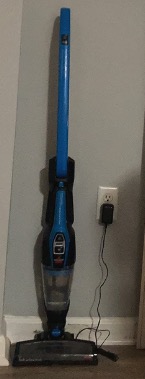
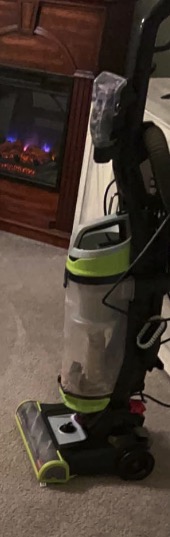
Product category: items_vacuum
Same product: no